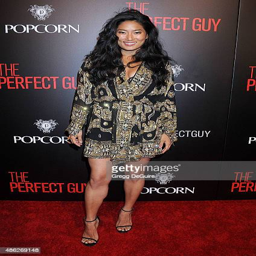
person arrives at the premiere